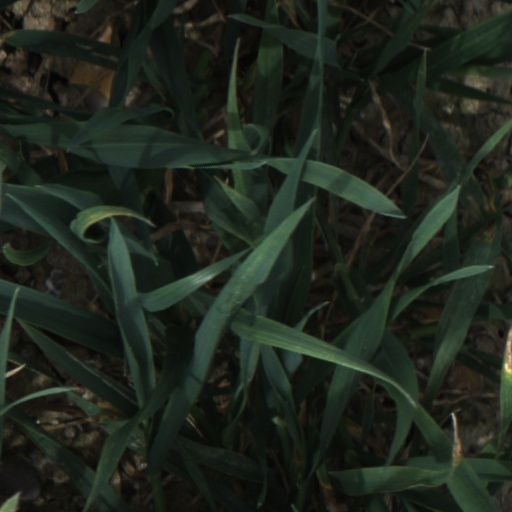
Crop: wheat